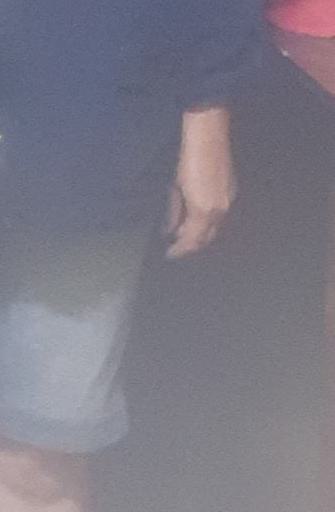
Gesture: no_gesture